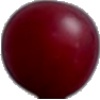
Label: Cherry Wax Red 1